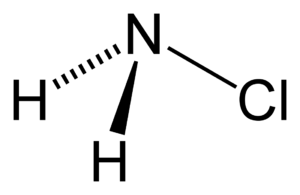
Les chloramines sont des composés chimiques caractérisés par le groupement -N-Cl, d'où leur nom signifiant amine chloré.